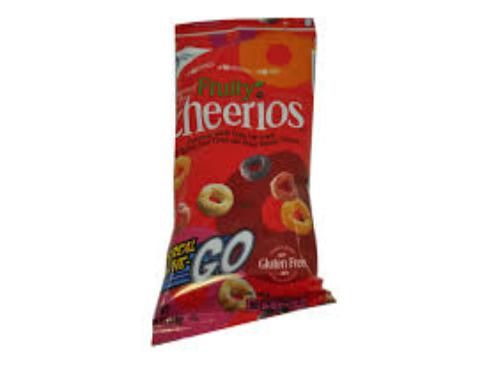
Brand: Fruity Cheerios
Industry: Food